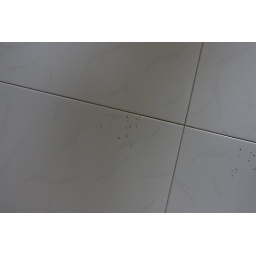
01 floor marks near main door 1